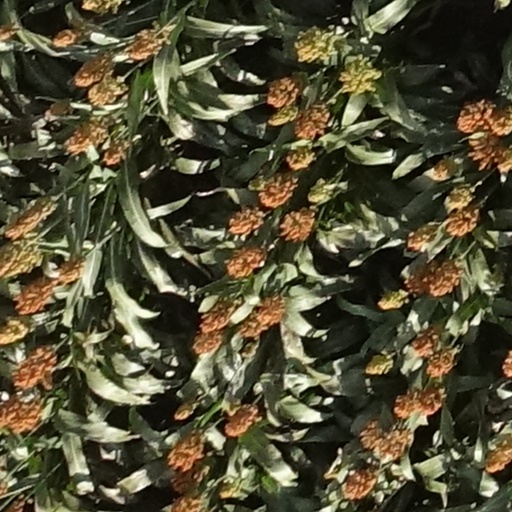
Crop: sorghum